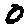
Label: 0